Eugenio Gerli

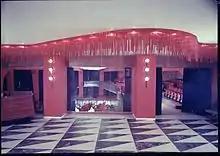
Cinema Ambasciatori, Milano (1954–1955). Photo by Paolo Monti.

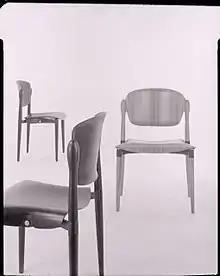
Stackable chair S83 Eugenio Gerli 1962

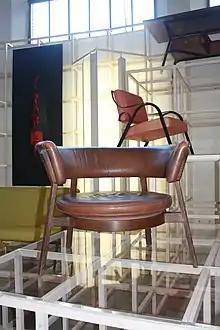
Armchair P28 - 1958

Although Eugenio believed he was first and foremost an architect, today, he is remembered primarily for his furniture design. Some of his projects have become design classics and stand in some of the world's most important collections, including the Triennale di Milano, the Centre Pompidou, the MAD Musée des Arts Décoratifs located in the Palais du Louvre's western wing and the Stedelijk Museum in Amsterdam.